Blithfield Hall

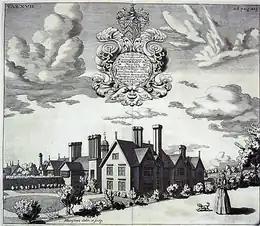
Blithfield Hall: the earliest known record of the house is this engraving of the north and west fronts, from "Dr. Plot's Natural History of Staffordshire" (1686). The cupola over the hall can be seen to the left of the large gable in the centre.

Blithfield Hall (pronounced locally as Bliffield), is a privately owned Grade I listed country house in Staffordshire, England, situated some east of Stafford, southwest of Uttoxeter and north of Rugeley.